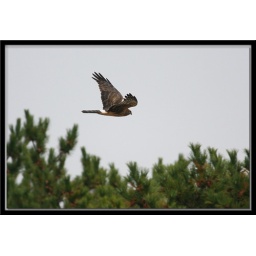
A Northern Harrier flying over the pine trees at Hammonasset State Park Madison, Connecticut on a cloudy day.